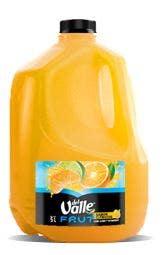
A Valle Fruit puch in a 3785-milliliters plastic bottle